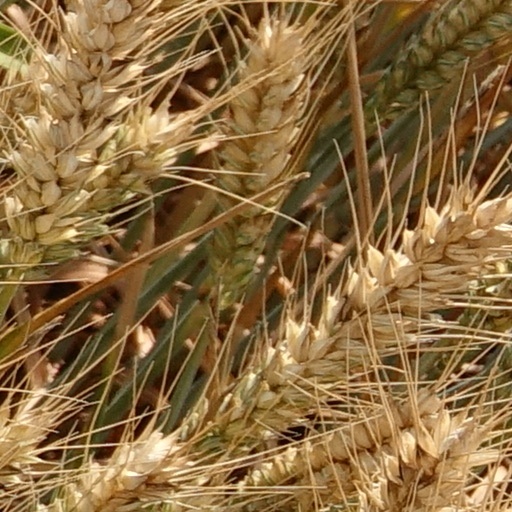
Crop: wheat